Into the Woods

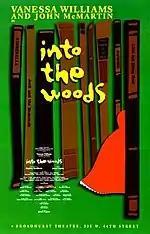
A poster for the 2002 Broadway revival

The original West End production opened on September 25, 1990, at the Phoenix Theatre and closed on February 23, 1991, after 197 performances. It was directed by Richard Jones and produced by David Mirvish, with set design by Richard Hudson, choreography by Anthony Van Laast, costumes by Sue Blane, and orchestrations by Jonathan Tunick. The cast featured Julia McKenzie as the Witch, Ian Bartholomew as the Baker, Imelda Staunton as the Baker's Wife and Clive Carter as the Wolf/Cinderella's prince. The show was nominated for seven Olivier Awards in 1991, winning Best Actress in a Musical (Staunton) and Best Director of a Musical (Jones).